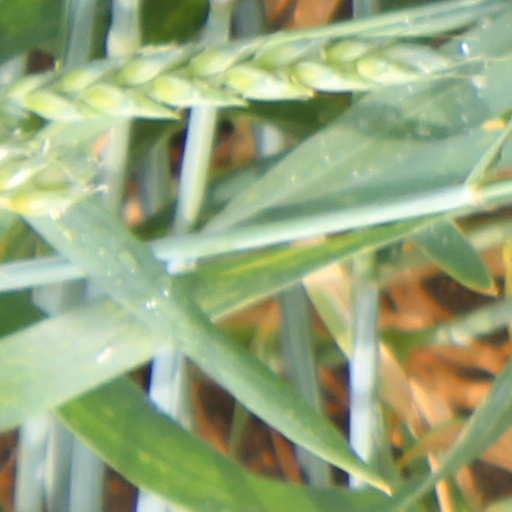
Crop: wheat